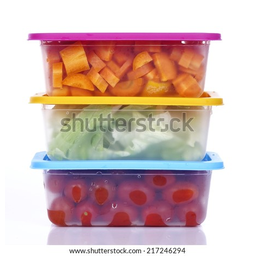
Label: plastic